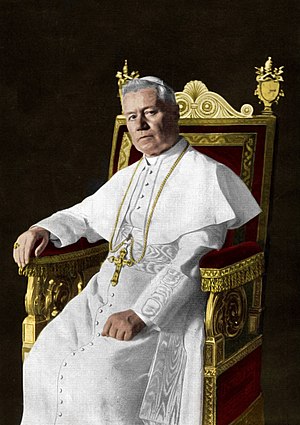
Pave Pius 10.
Skt. Pius 10., født Giuseppe Melchiorre Sarto, var pave fra 1903 til sin død. Han var den første pave, som blev kanoniseret siden pave Pius 5.